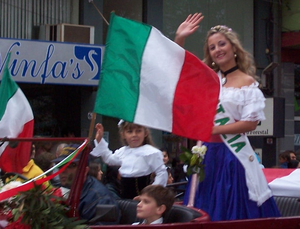
Argentina / Demografi
Det er blevet anslået at flere end 25 millioner argentinere har mindst en italiensk forfader. Italienere er en af de vigtigste etniske grupper i Argentina.
Argentina, officielt Den Argentinske Republik, er et land i det sydlige Sydamerika. Det grænser op til Chile i vest, Bolivia og Paraguay i nord, Brasilien i nordøst, Uruguay og Atlanterhavet i øst, og Drakestrædet i syd. Argentina er med sine 2.780.400 km² det ottende største land i verden, det fjerde største land i Amerika og det næststørste land i Sydamerika. Befolkningsmæssigt er Argentina det tredjestørste land i Sydamerika. Det er desuden verdens største spansktalende land. Argentina består af 23 provinser samt den autonome by Buenos Aires, der også er landets forbundshovedstad. Buenos Aires er et af de største, centrale industriområder i Amerika og anses som et af de største kulturcentre i verden, hvorfra blandt andet tangoen opstod. Provinserne og hovedstaden har egne forfatninger, men er underlagt et føderalt system. Argentina gør krav på dele af Antarktis, Falklandsøerne, og South Georgia og South Sandwich Islands. På grund af den store udstrækning fra nord til syd har de forskellige landsdele op til flere klima- og vegetationszoner. Navnet Argentina kommer fra det latinske ord for sølv, "argentum".